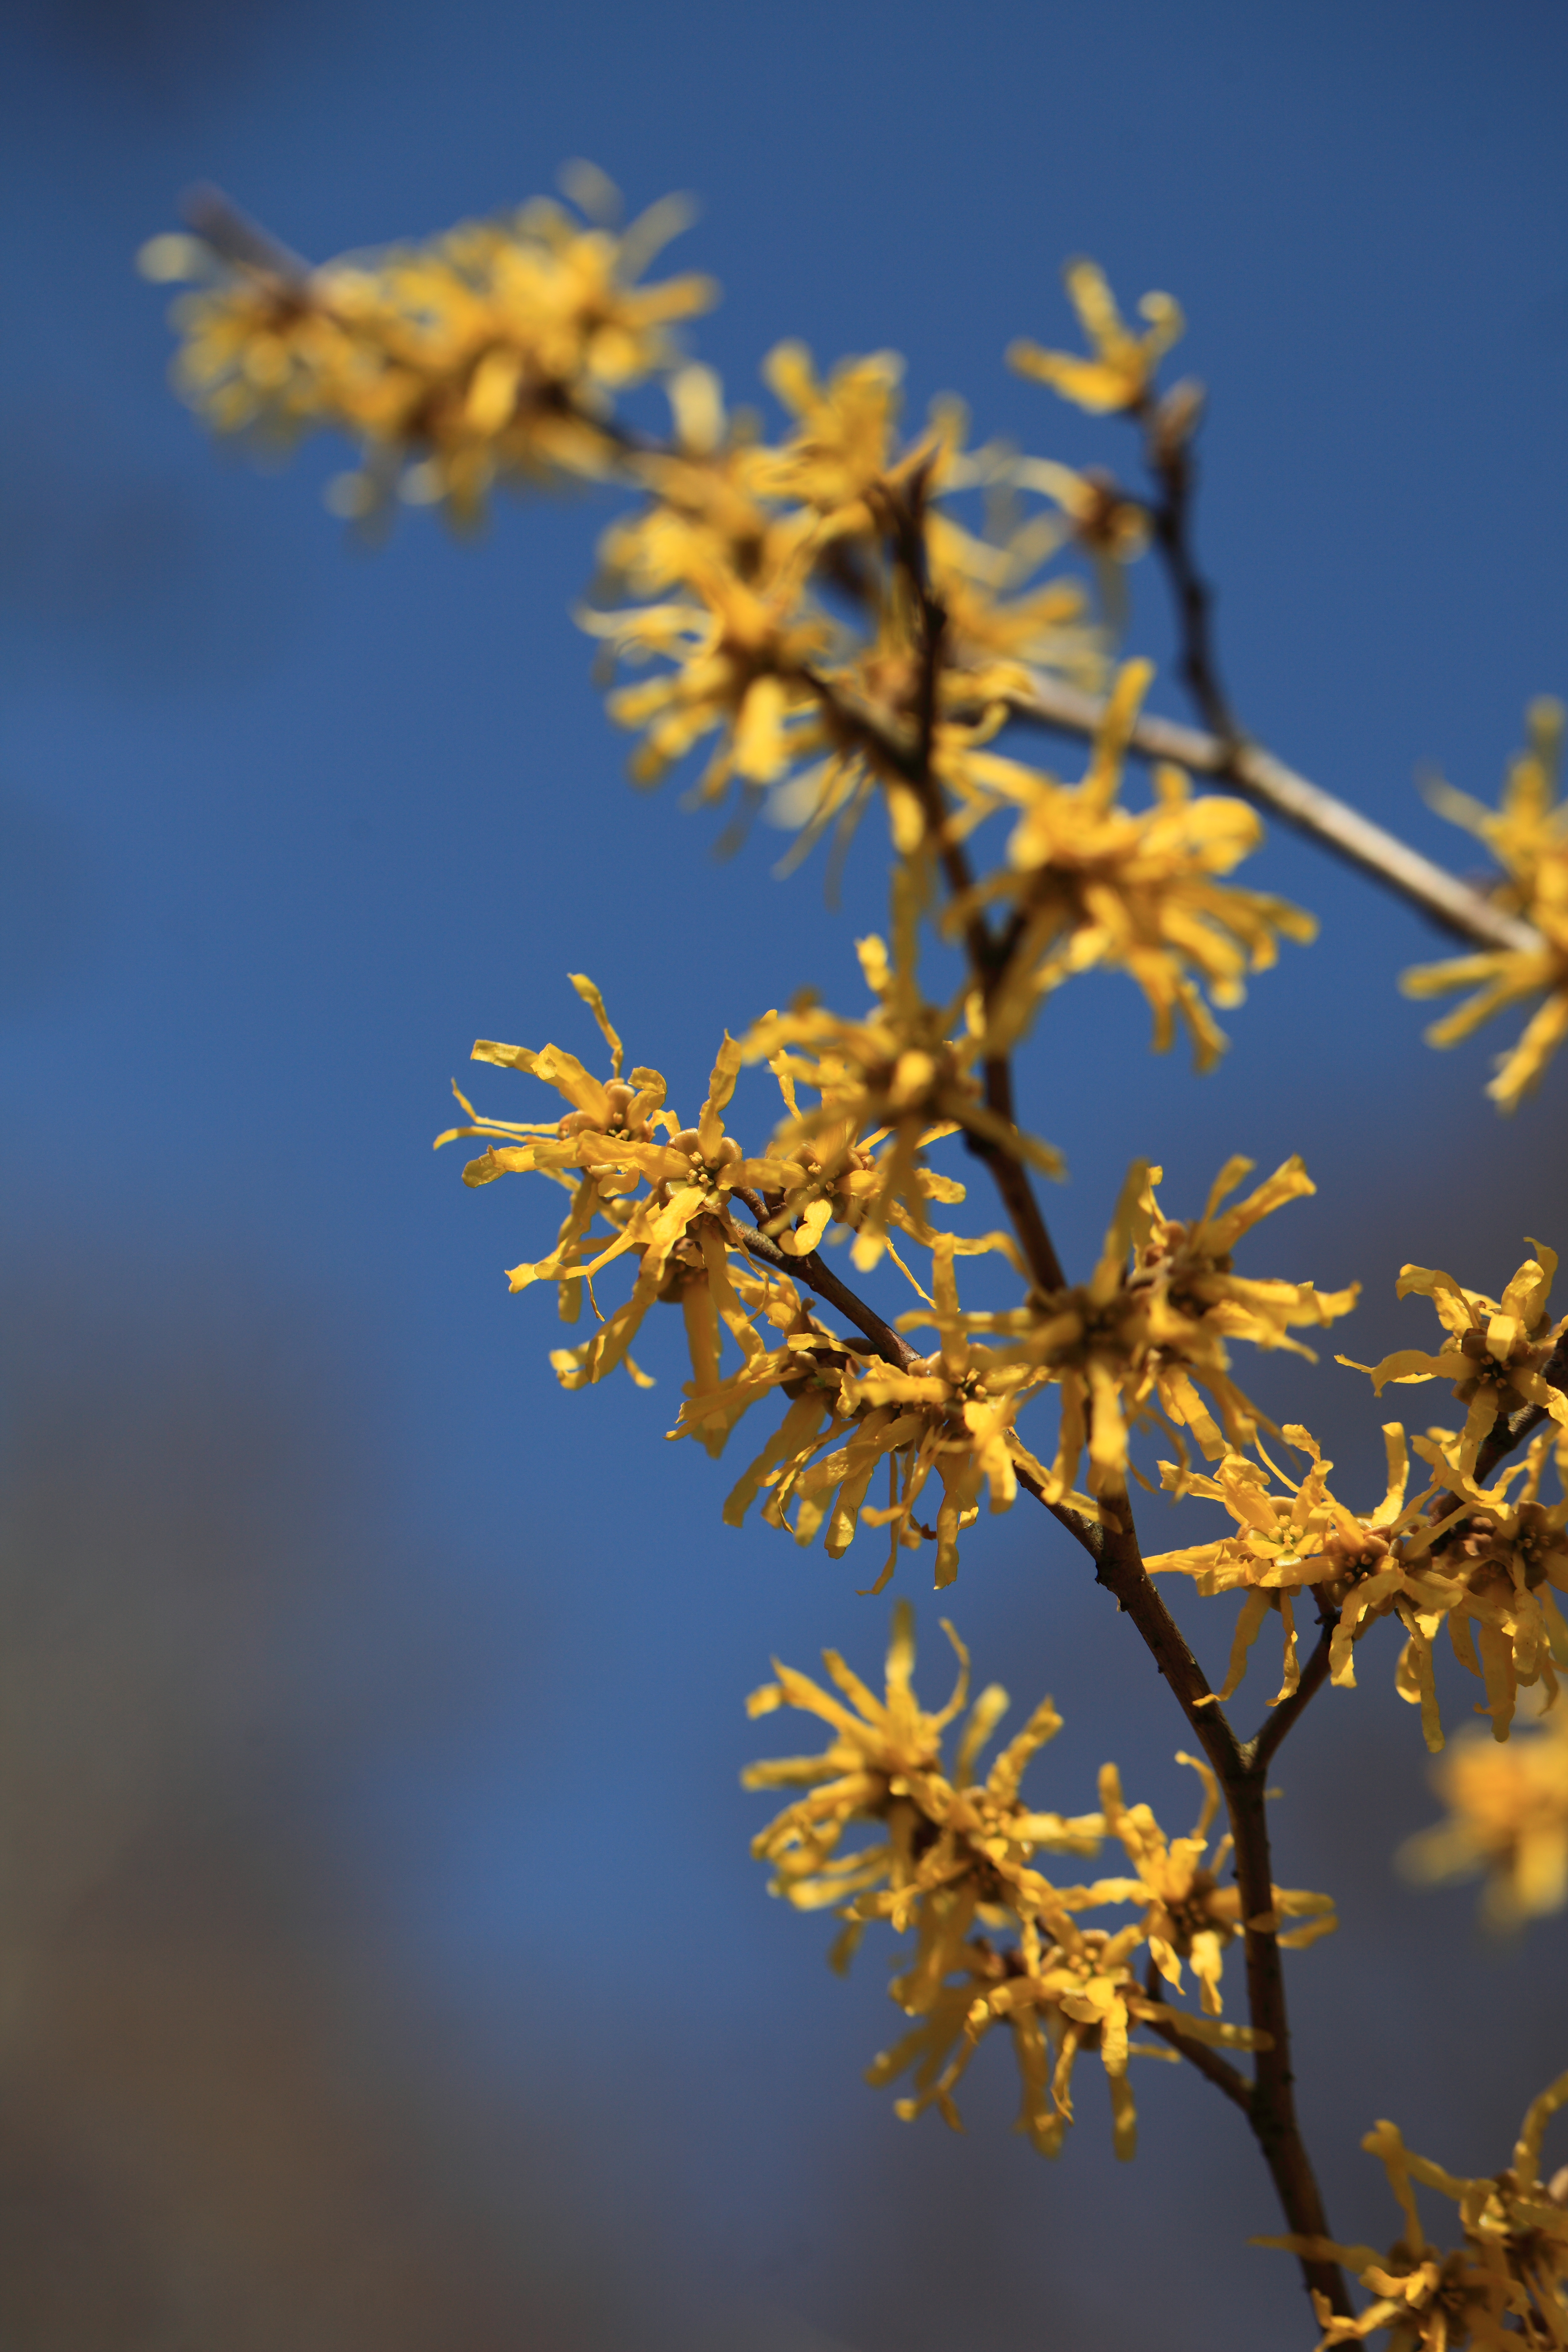
tree, nature, branch, blossom, plant, sky, sunlight, leaf, flower, high, produce, autumn, botany, yellow, flora, season, wildflower, 5d, hires, japonica, markii, hi, res, resolution, hamamelis, macro photography, plant stem